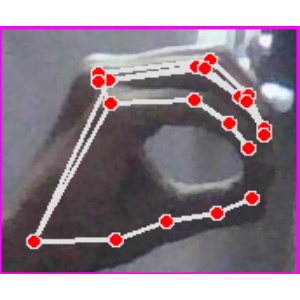
अक्षर: ठ